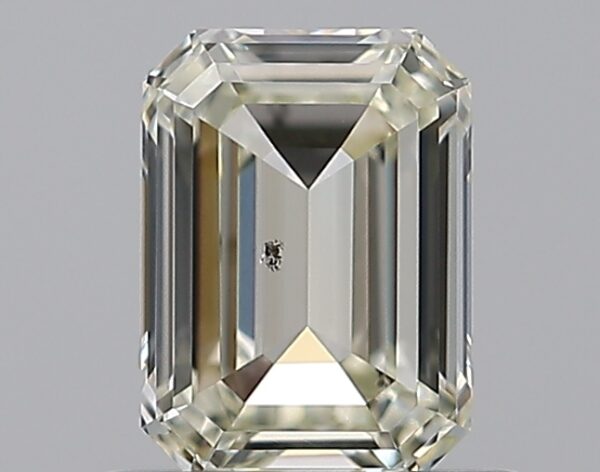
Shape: emerald
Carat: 0.61
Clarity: SI1
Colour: L
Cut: EX
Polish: EX
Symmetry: VG
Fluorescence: N
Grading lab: GIA
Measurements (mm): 5.78 x 4.2 x 2.36